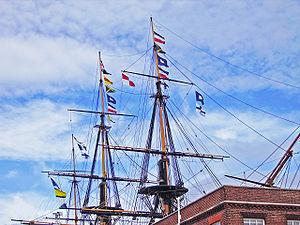
Le HMS Victory est un navire de ligne de 1er rang britannique à trois-mâts voiles carrées.
La transmission des ordres dans la marine à voile, c'est-à-dire aux différentes composantes d'une Armée Navale est un problème de première importance pour son commandant. Des manœuvres de plus en plus complexes et la présence de flottes de plus en plus nombreuses va imposer l'utilisation de systèmes très élaborés de transmission des ordres.
« England expects that every man will do his duty » est une expression anglaise célèbre, qui a pour origine un signal par pavillons utilisé par le vice-amiral britannique Horatio Nelson depuis son navire amiral HMS Victory le 21 octobre 1805 lorsque la bataille de Trafalgar fut sur le point de débuter.